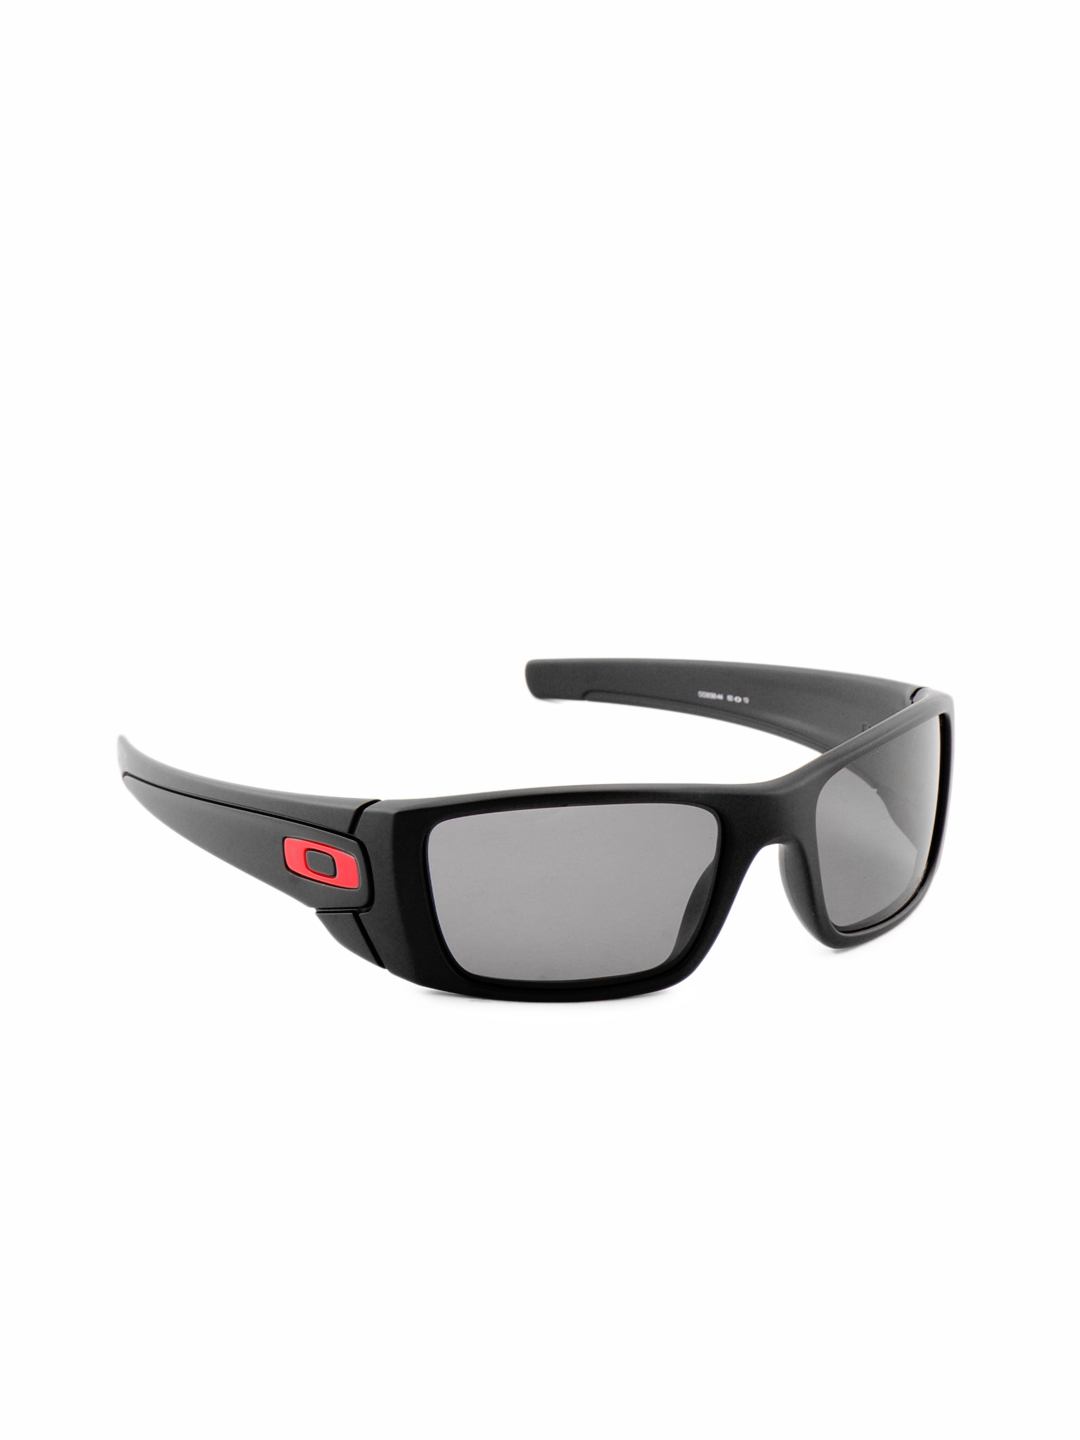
Oakley Men Black Ducati Sunglasses
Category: Accessories / Eyewear / Sunglasses
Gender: Men
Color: Black
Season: Winter 2016
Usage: Casual